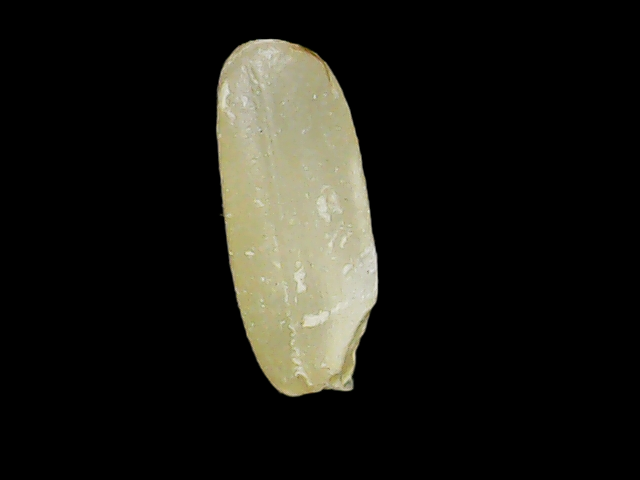
Rice variety: Binadhan17